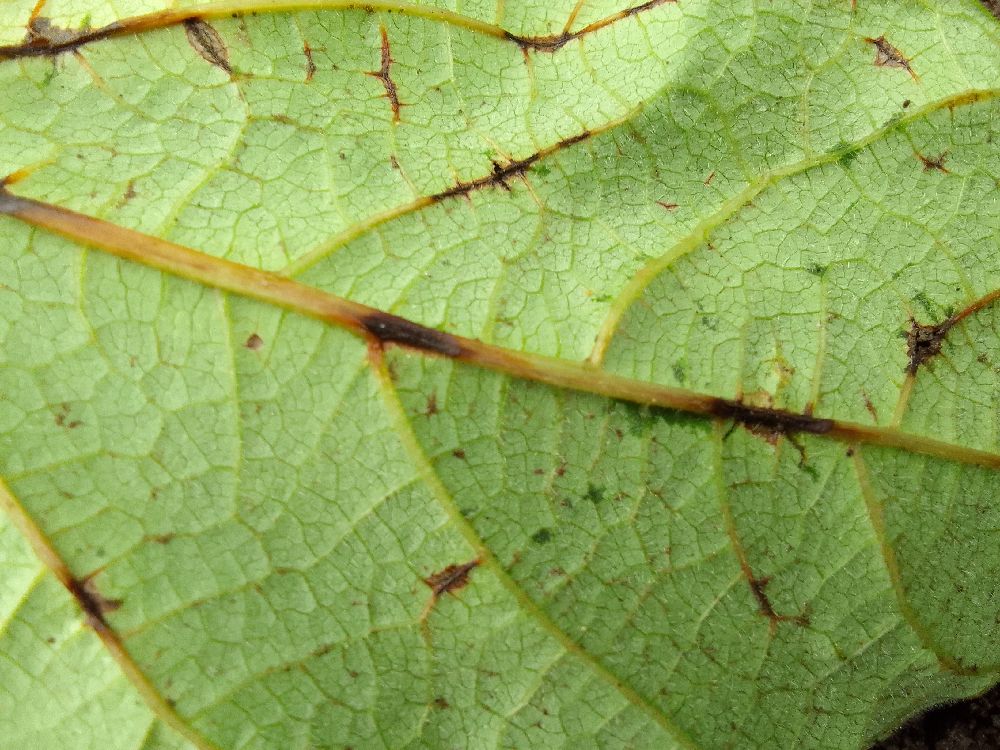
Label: anthracnose